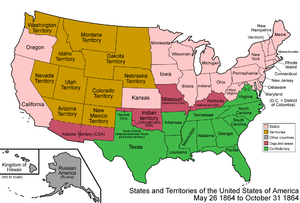
Cette page concerne des événements d'actualité qui se sont produits durant l'année 1864 du calendrier grégorien aux États-Unis.
Cet article retrace la chronologie de l'évolution territoriale des États-Unis. Il liste les modifications géographiques intérieures et extérieures de ce pays.